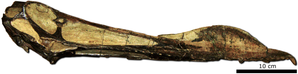
Anhanguera est un genre éteint de ptérosaures ptérodactyloïdes, connu dans la formation géologique de Romualdo au Brésil, dans un niveau daté du Crétacé inférieur, soit il y a environ entre ≃113,0 et 100,5 millions d'années. Ce ptérosaure est étroitement apparenté à Ornithocheirus et appartient à la famille des Anhangueridae et à sa propre sous-famille, les Anhanguerinae, ou est rattaché directement au clade des Ornithocheirae.